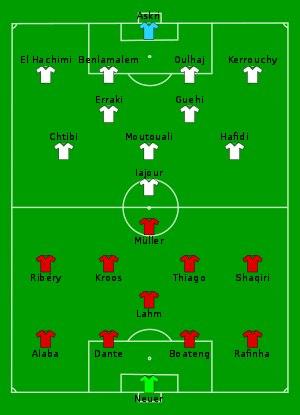
Abdelilah Hafidi, né le 30 janvier 1992 à Bejaâd, est un footballeur international marocain évoluant au Raja Club Athletic et à l'équipe nationale du Maroc. Il joue à ses débuts au poste d'ailier mais se convertit en meneur de jeu.
Cet article vise à établir une liste des joueurs ayant fait partie de l'effectif professionnel du Raja Club Athletic, c'est-à-dire ayant au moins connu une apparition officielle avec l'équipe première, classés par ordre alphabétique.
Mohsine Moutouali ou Moutaouali, né le 3 mars 1986 à Casablanca, est un footballeur international marocain évoluant au poste d'attaquant au Raja Club Athletic.
Le Raja Club Athletic ou Raja de Casablanca abrégé en Raja CA ou RCA est un club professionnel marocain de football basé à Casablanca.